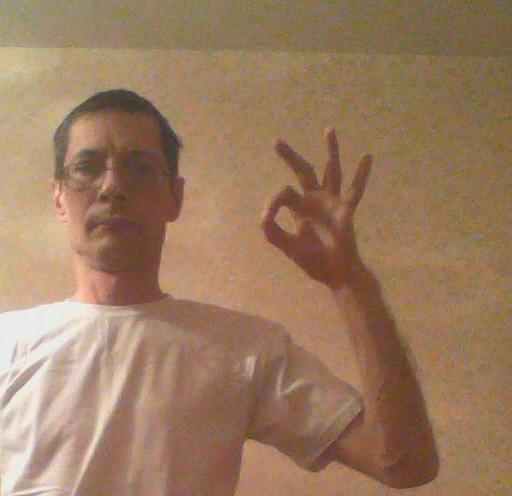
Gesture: ok